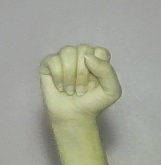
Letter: saad